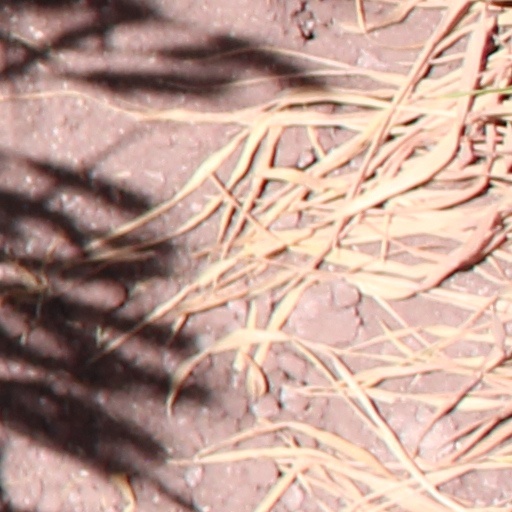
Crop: wheat